Alexander Majors

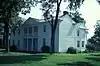
Alexander Majors House, 2007

By 1865, Majors sold out what little remained of his business and moved to Colorado. Thirty years later, his former young wagonmaster and Pony Express rider, Buffalo Bill, found him. He was old, ill and penniless. Cody helped him, taking Majors on as part of the Cody Wild West show. Majors lived at Cody's Scouts' Rest Ranch in North Platte, Nebraska for a time.